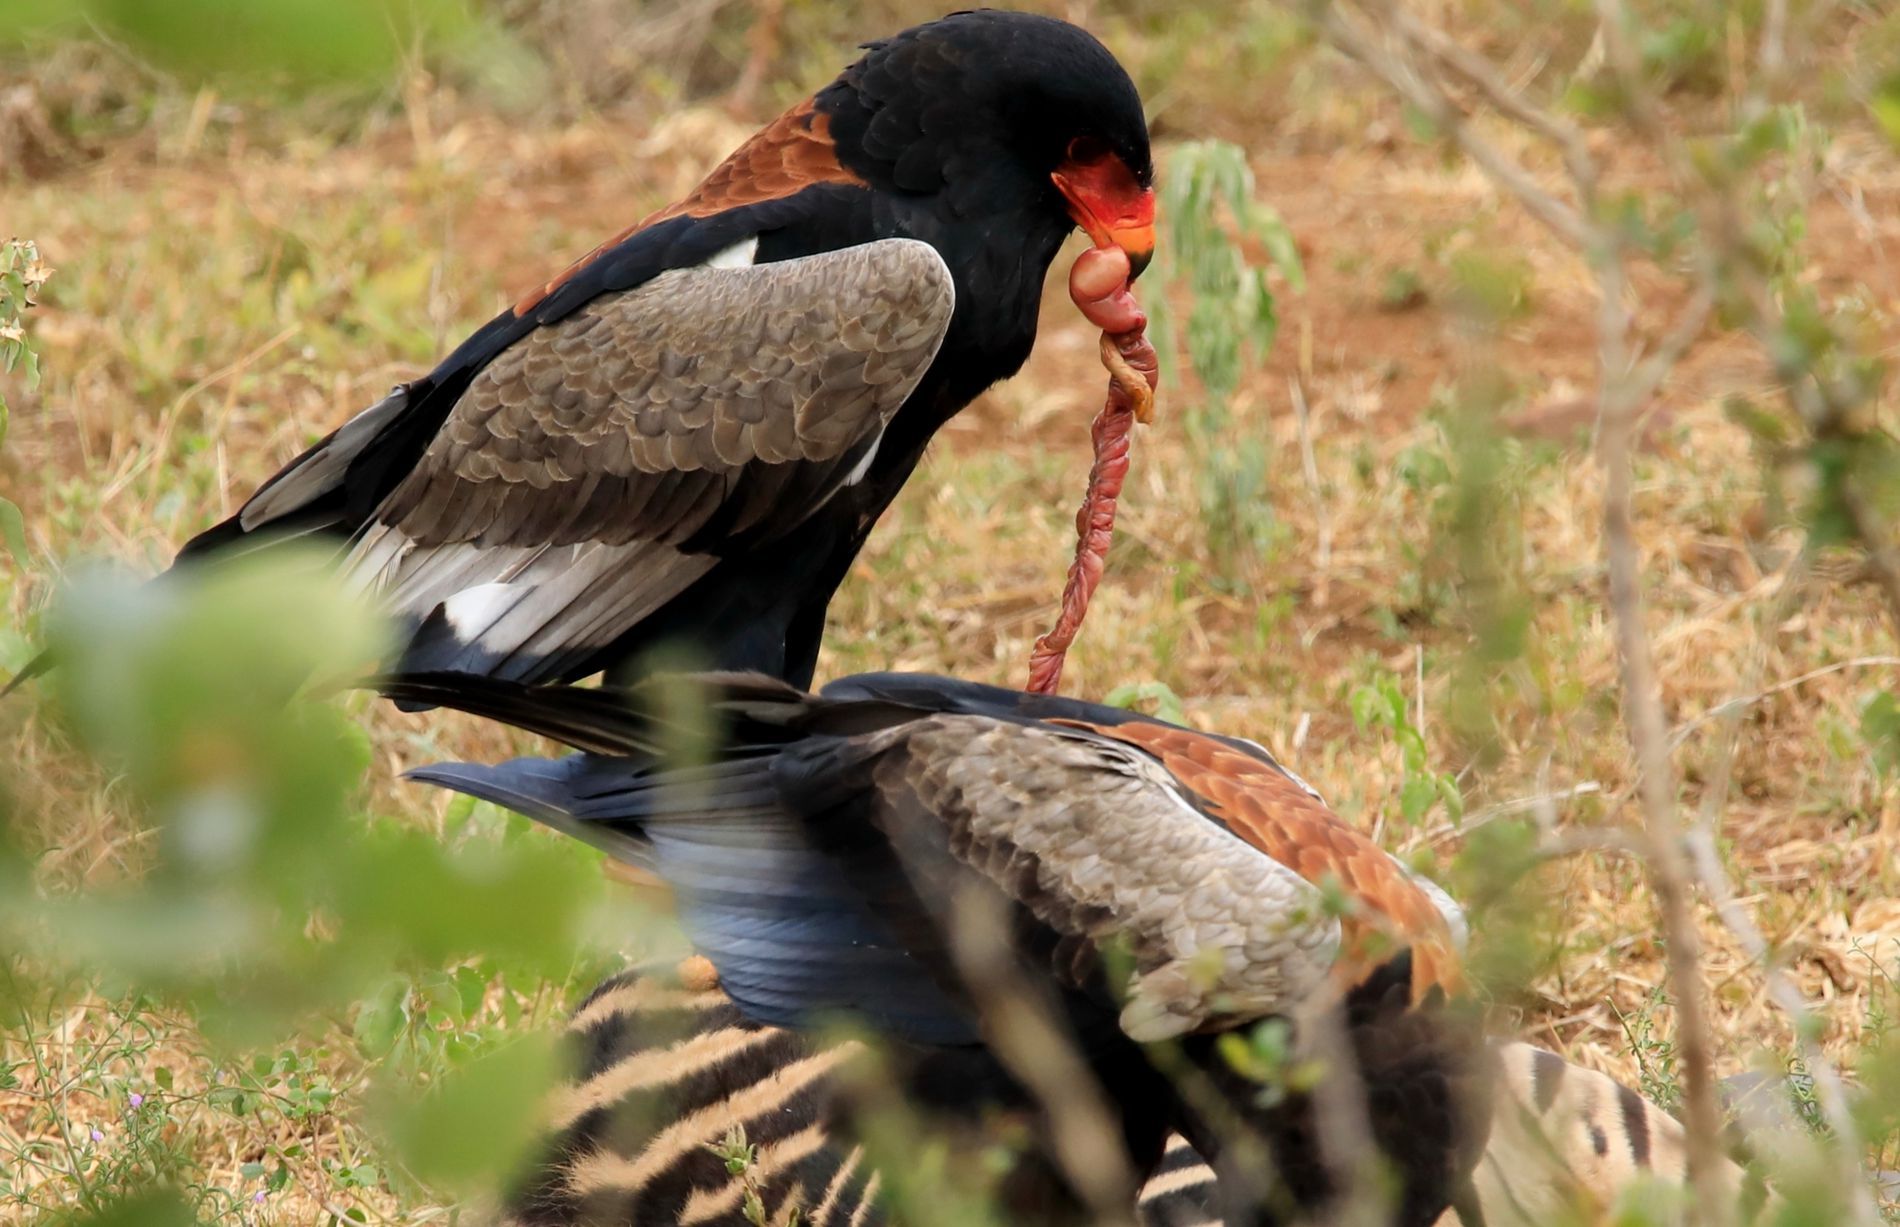
Nature's Cycle.
This image features two Bateleur Eagles feeding on a zebra carcass, with flesh hanging from the beak of one of them. In the background, there is dry grass, and in the foreground blurry vegetation.
This eye-level close-up photograph records a moment of urgency in the wilderness with two Bateleur Eagles dining on the carcass of a zebra. Dry grass and plants blur slightly in the background to position the dining birds at center stage. The color palette of the earthy hues, greens, black, and red instill a sense of urgency and brutal reality in nature.
Labels: Animal, Bird, Vulture, Beak, Blackbird, Buzzard, Hawk, Condor, Kite Bird, Wildlife, Waterfowl, Bateleur Eagle, Bateleur Eagles, Zebra Carcass, Flesh, Vegetation, Dry Grass
Camera: Canon Canon EOS 5D Mark IV
Lens: 150.0 - 600.0 mm, Canon 150-600mm F5-6.3 DG OS HSM | Contemporary 015
Aperture: F8
Exposure: 1/500 sec
ISO: 800
Focal length: 600.0 mm